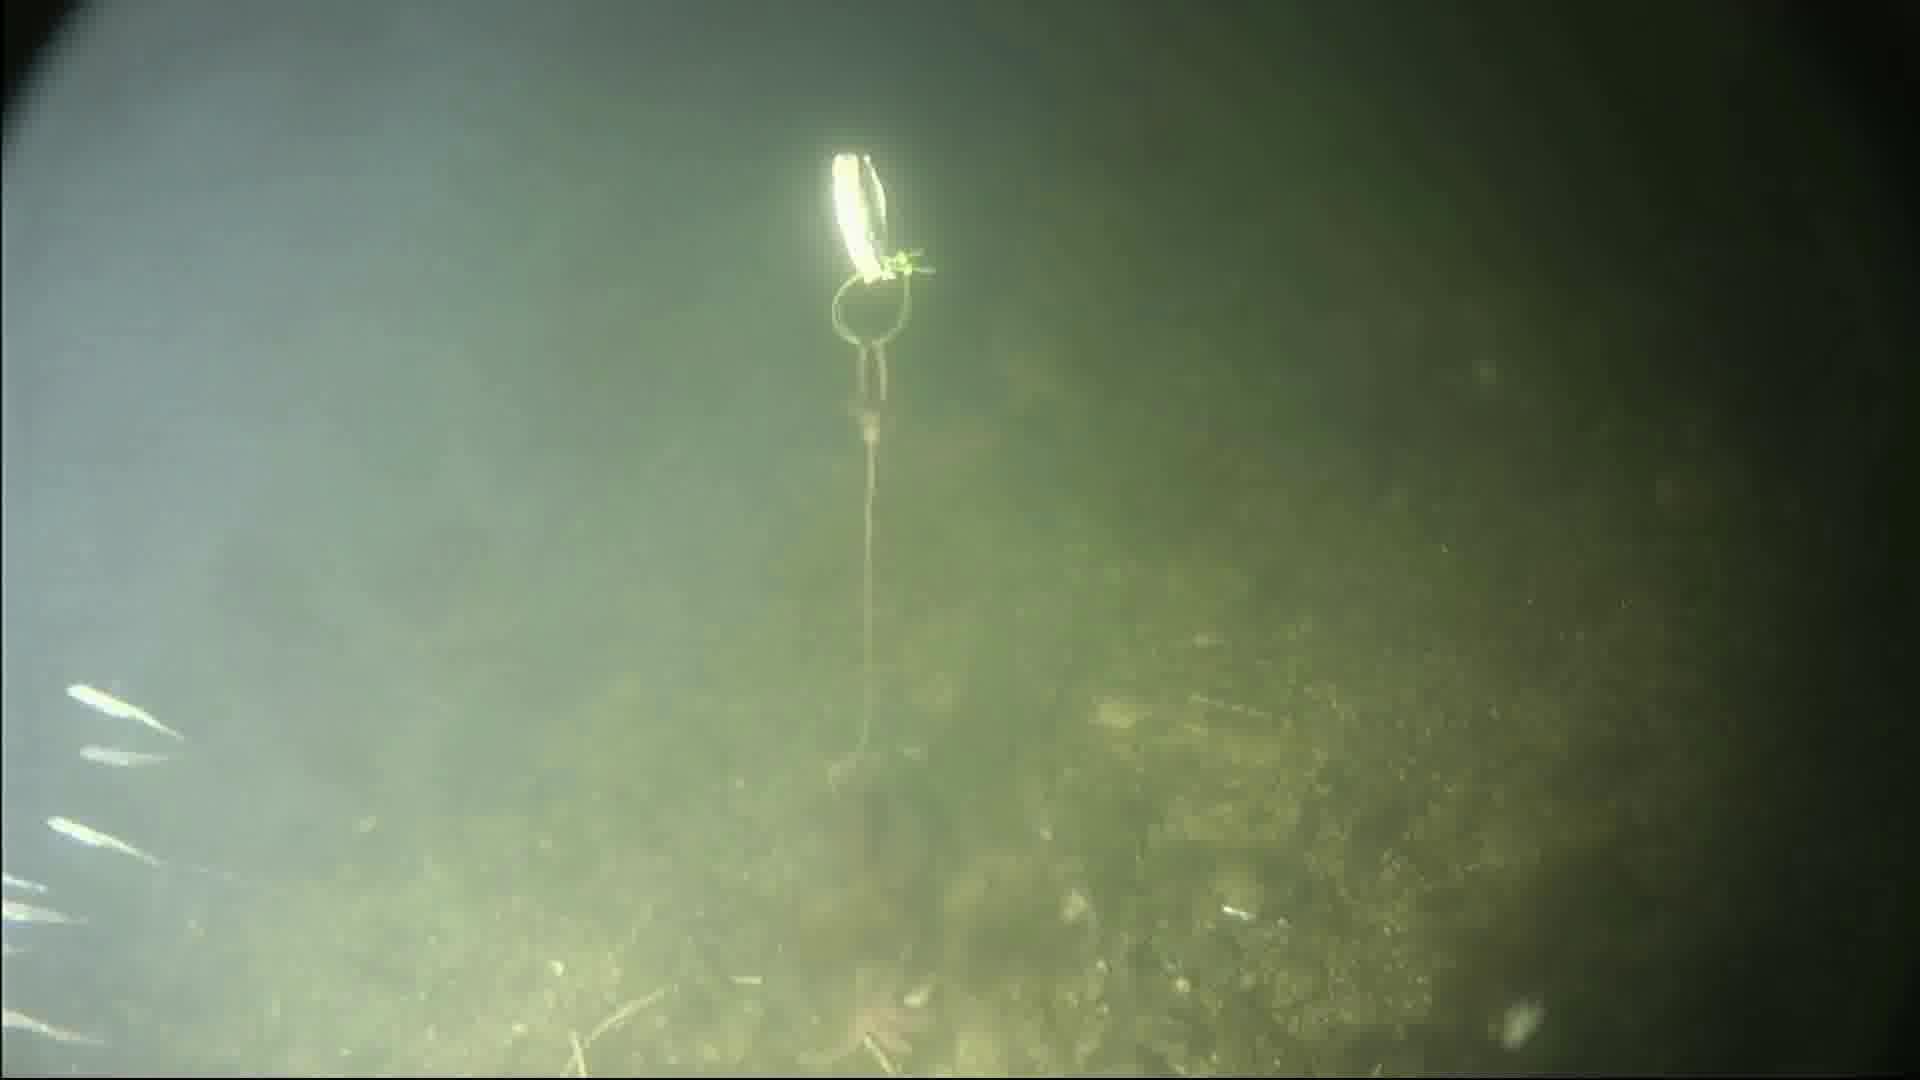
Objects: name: starfish
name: crab
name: small_fish